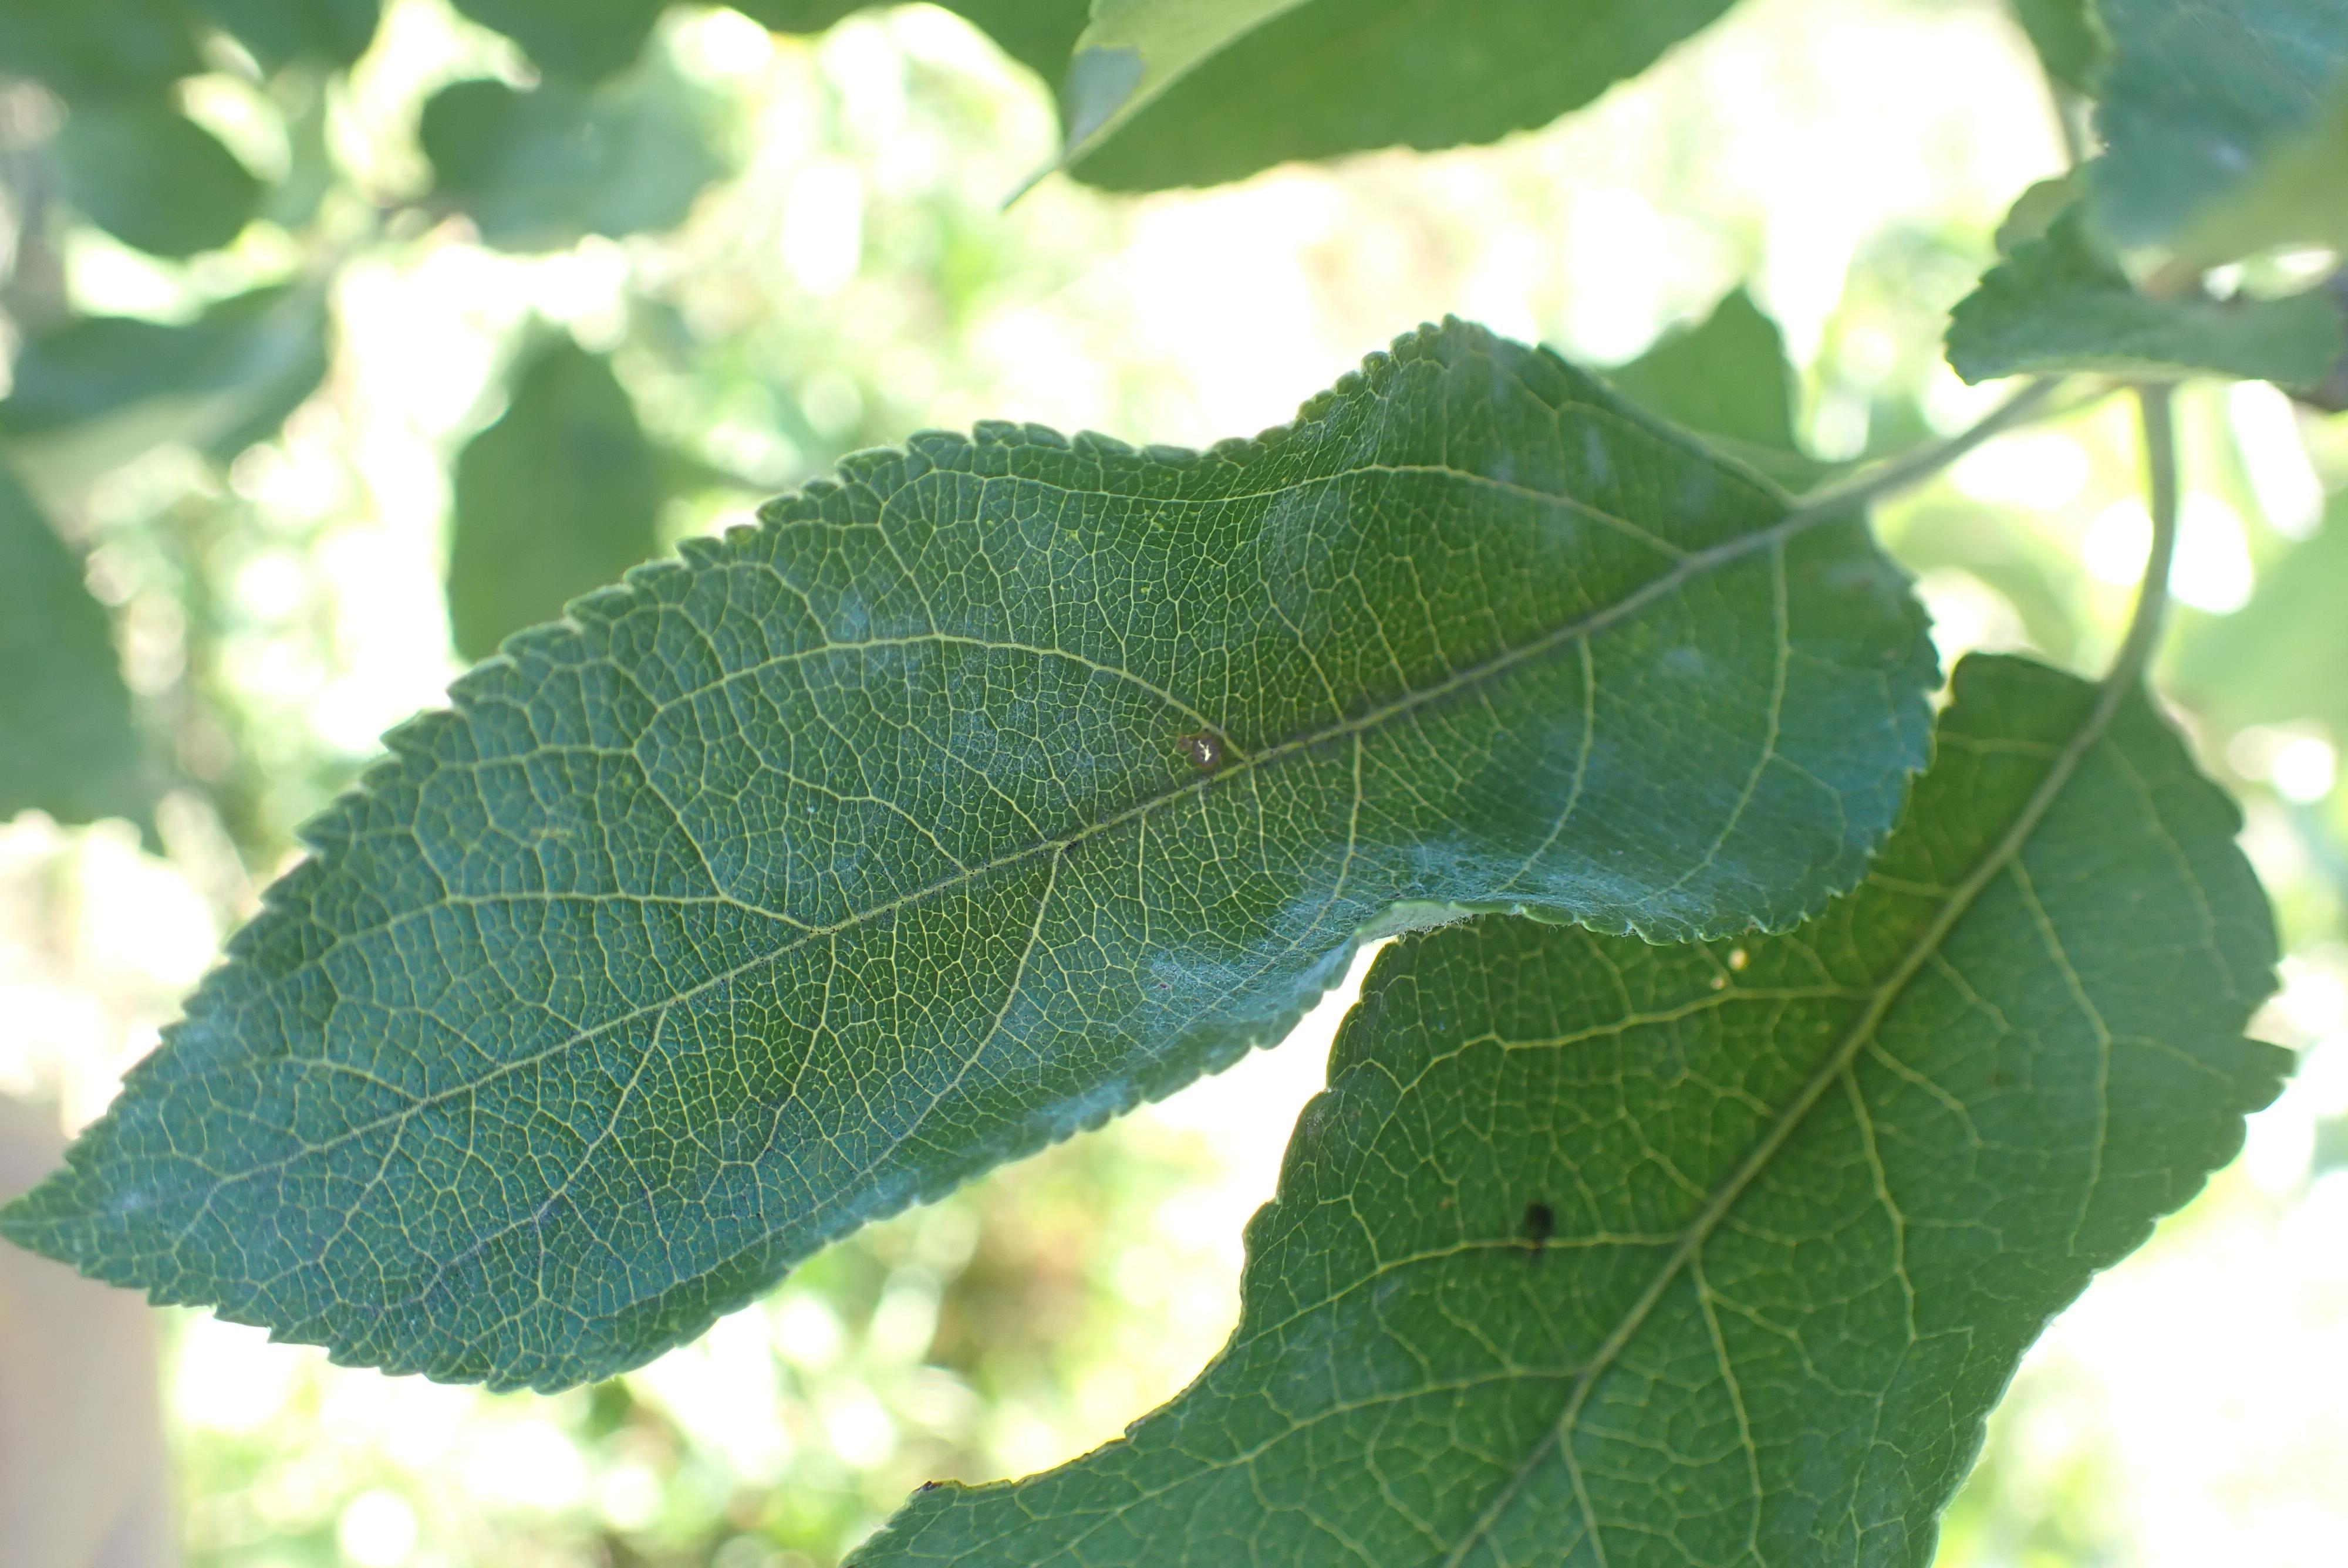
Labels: powdery_mildew